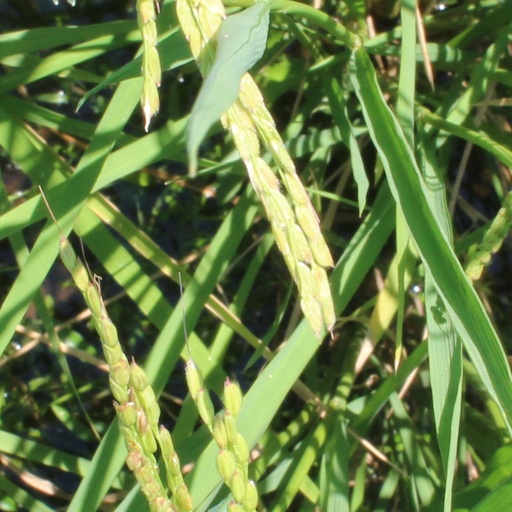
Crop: rice